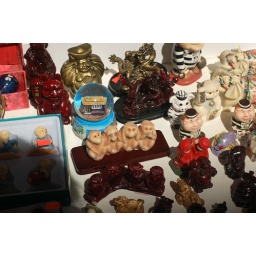
Some kitschy trinkets on a sidewalk vendor's table in Chinatown.